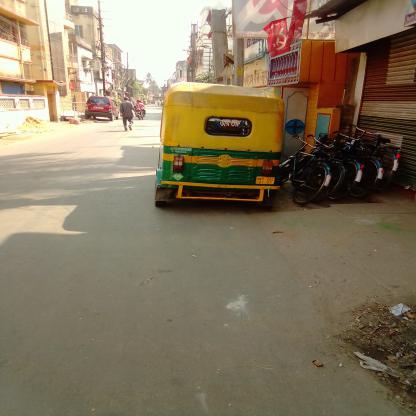
Vehicle type: Auto Rickshaws